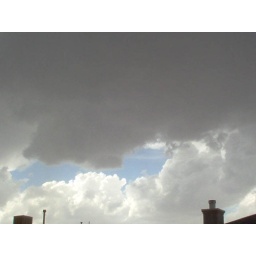
I was trying to show how fake the blue in the sky looked.